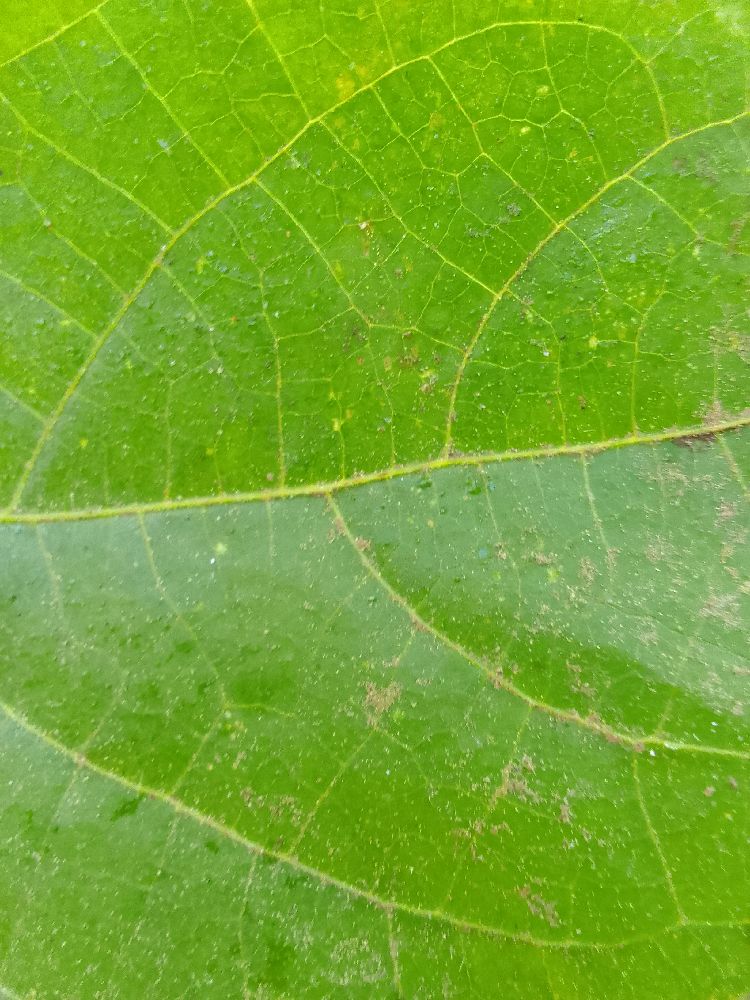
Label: healthy